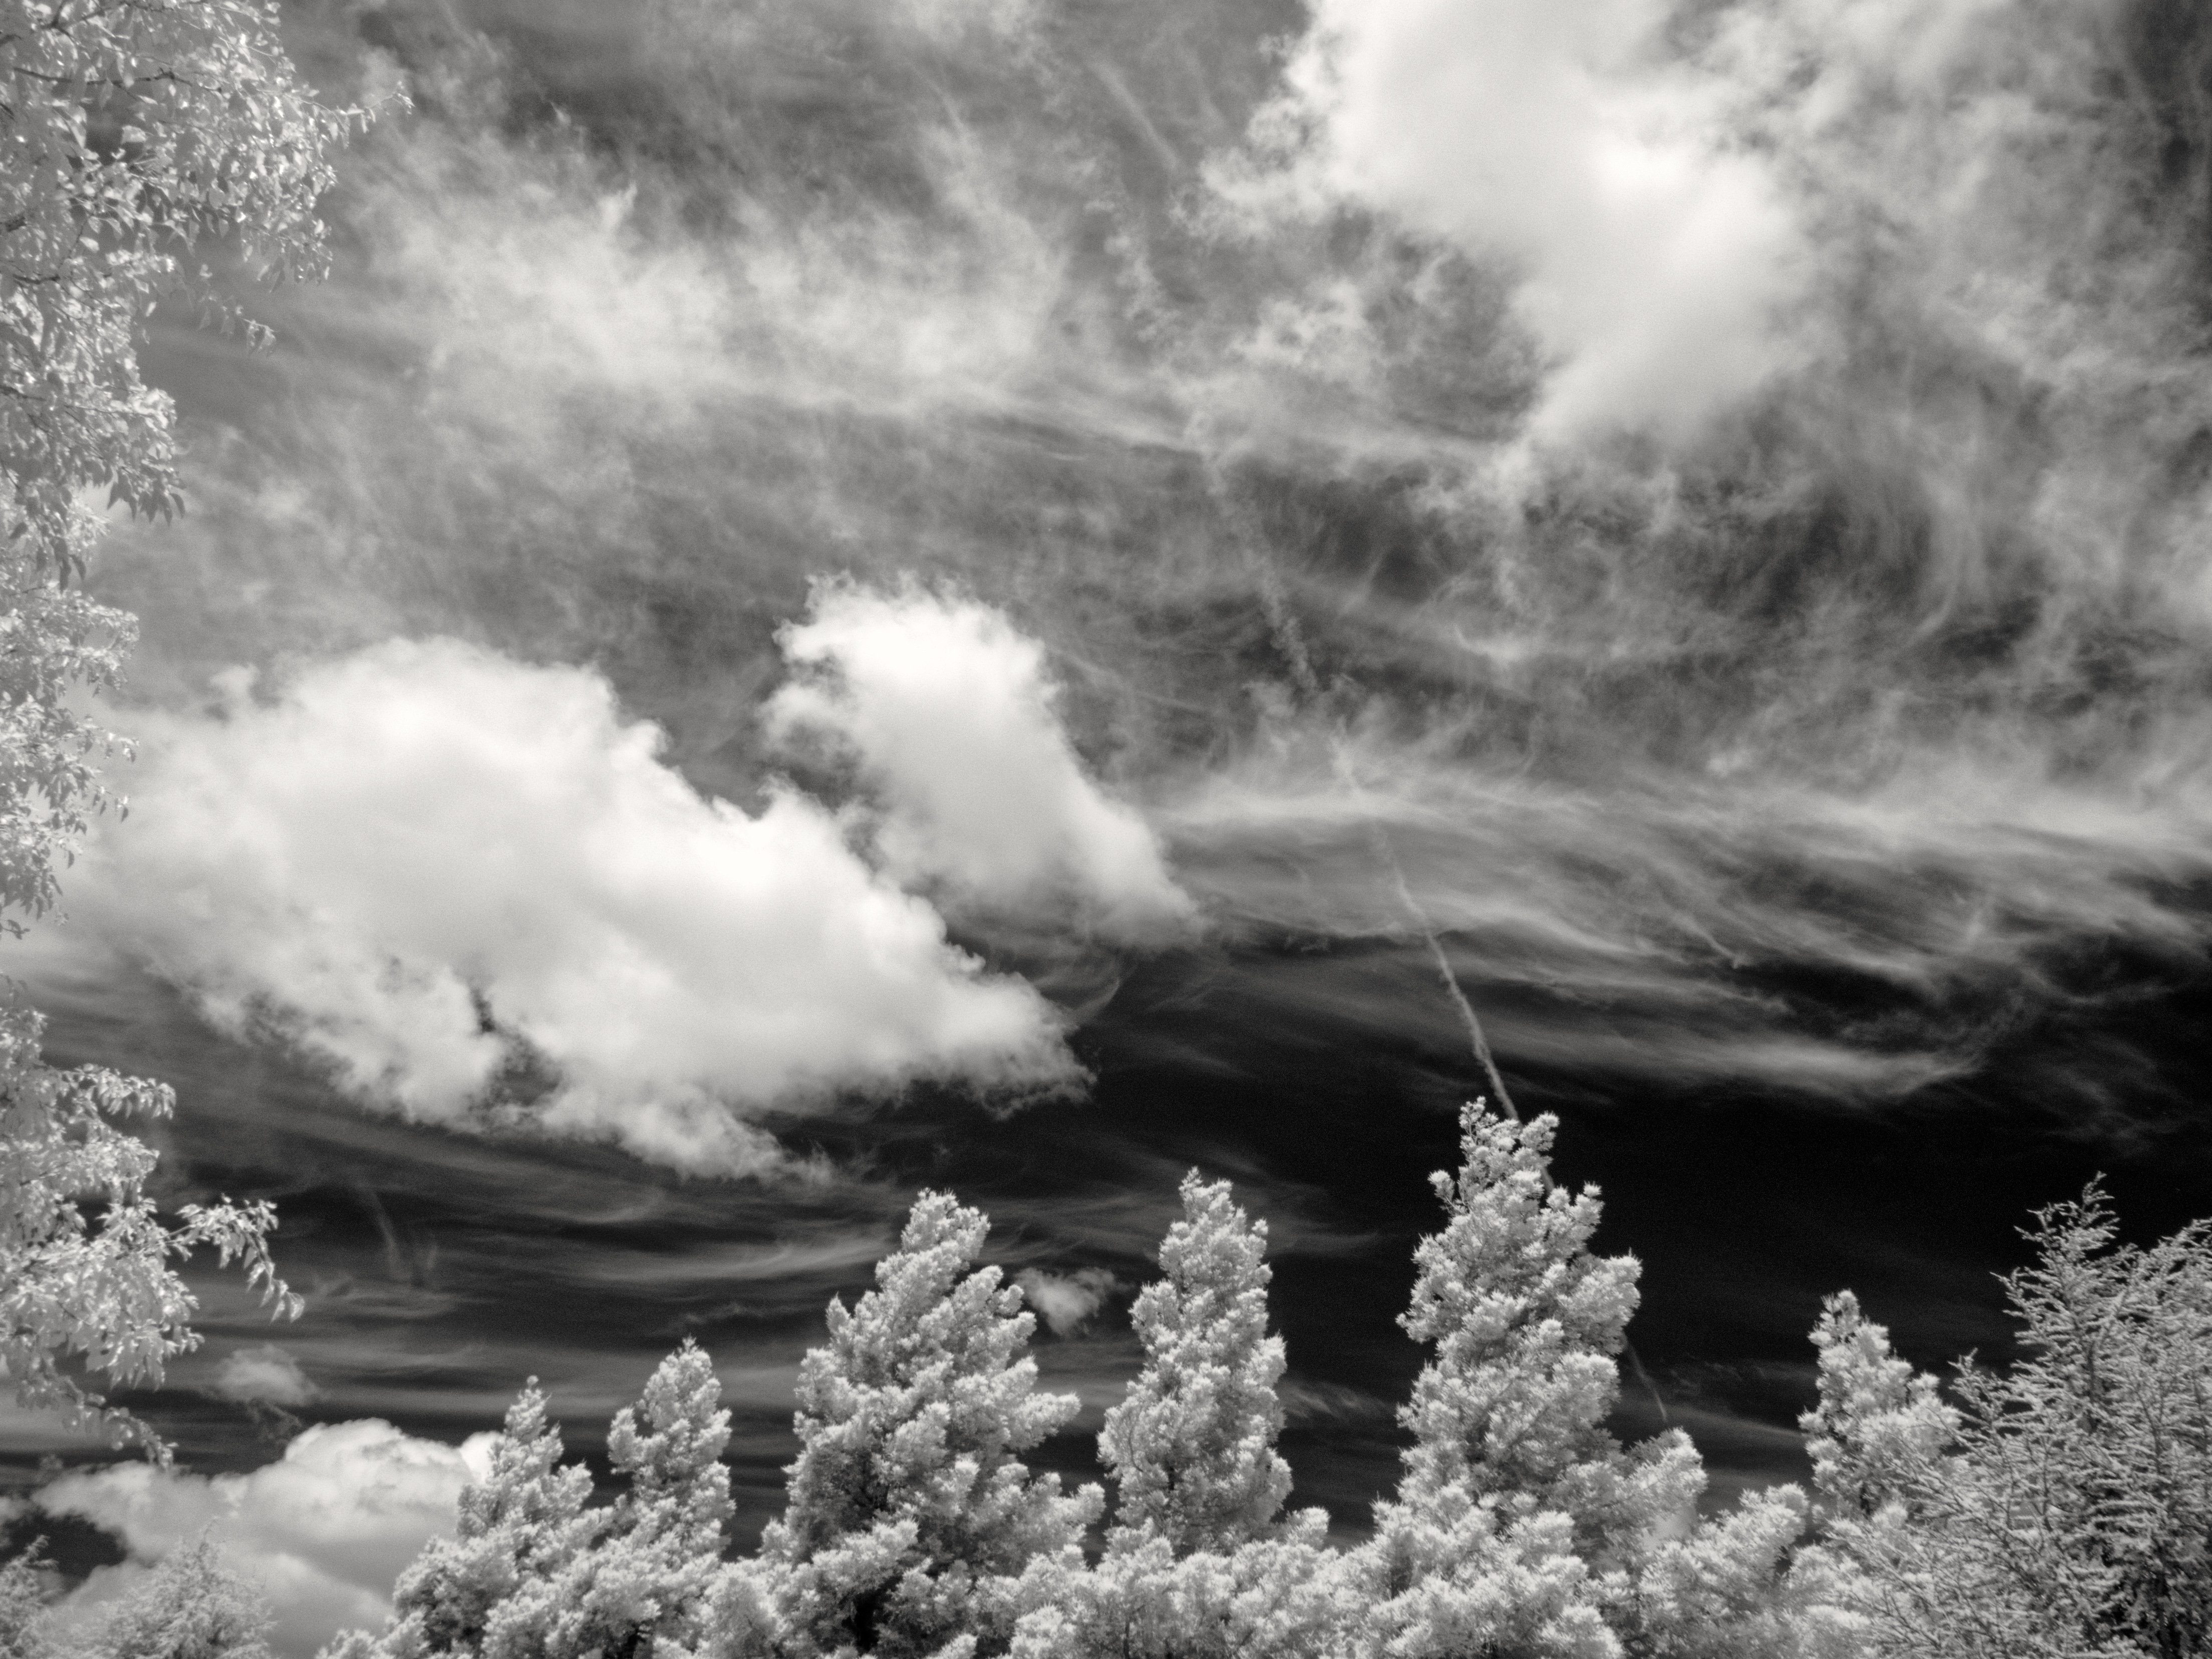
nature, mountain, snow, cloud, black and white, sky, mist, photography, sunlight, wave, flower, frost, weather, monochrome, clouds, infrared, meteorological phenomenon, monochrome photography, atmospheric phenomenon, atmosphere of earth